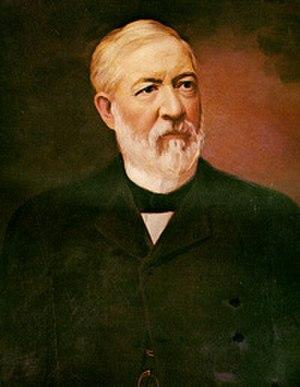
Le terme Amendement Blaine se rapporte à la proposition d'amendement constitutionnel ou aux lois locales de nombreux États des États-Unis d'Amérique qui interdisent les subventions publiques pour toute institution éducative à vocation religieuse.